Khosrow I

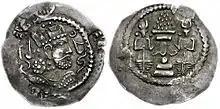
Later imitation of a drachm of Khosrow I from the Surkhan Darya valley, Tokharistan, a region that was lost during the reign of Peroz I, but was later reconquered by Khosrow I.

Major reforms to the military made the Iranian army capable of fighting sustained wars, battling on multiple fronts, and deploy itself faster. Prior to Khosrow's reign, much like other aspects of the empire, the military was dependent on the feudal lords of the great families to provide soldiers and cavalry. Each family would provide their own army and equipment when called by the Shahanshah. This system was replaced with the emergence of the lower "dehqan" nobility class, who was paid and provided by the central government.